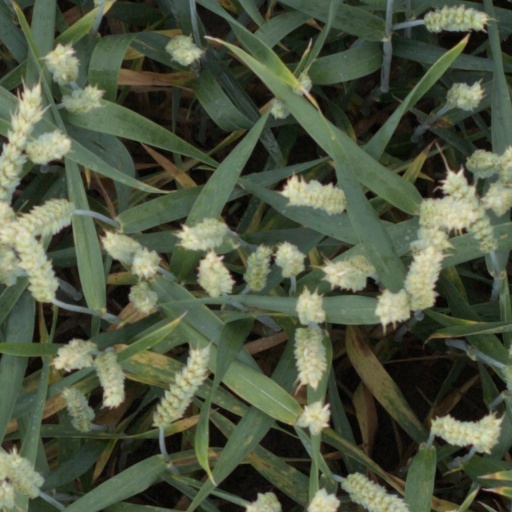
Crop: wheat